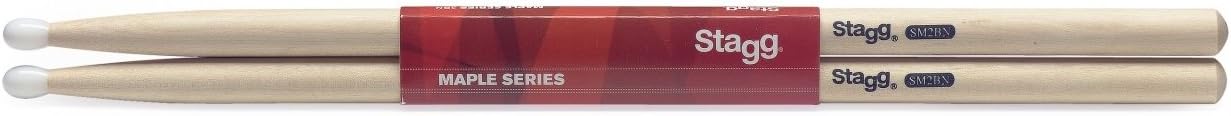
Stagg SM2BN Maple 2B Grip Drumsticks with Nylon Tip
Category: Musical Instruments
From our finest dual-hammered cymbals to our acclaimed TIM drum kits, Stagg will make you stay in the rhythm!
Features: One pair | 2B | Maple | Nylon tip